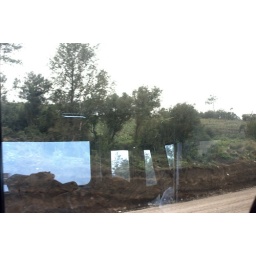
The scenery reflections in the bus windows are very distracting. but I capture some of the beauty of the trip through the mountains.